Abbas Eqbal Ashtiani

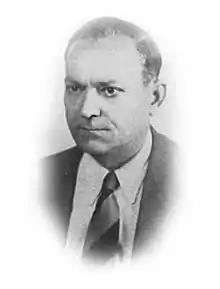

Abbas Eqbal Ashtiani (1896-97 – February 10, 1956) was an Iranian literary scholar, historian, translator, and man of letters.